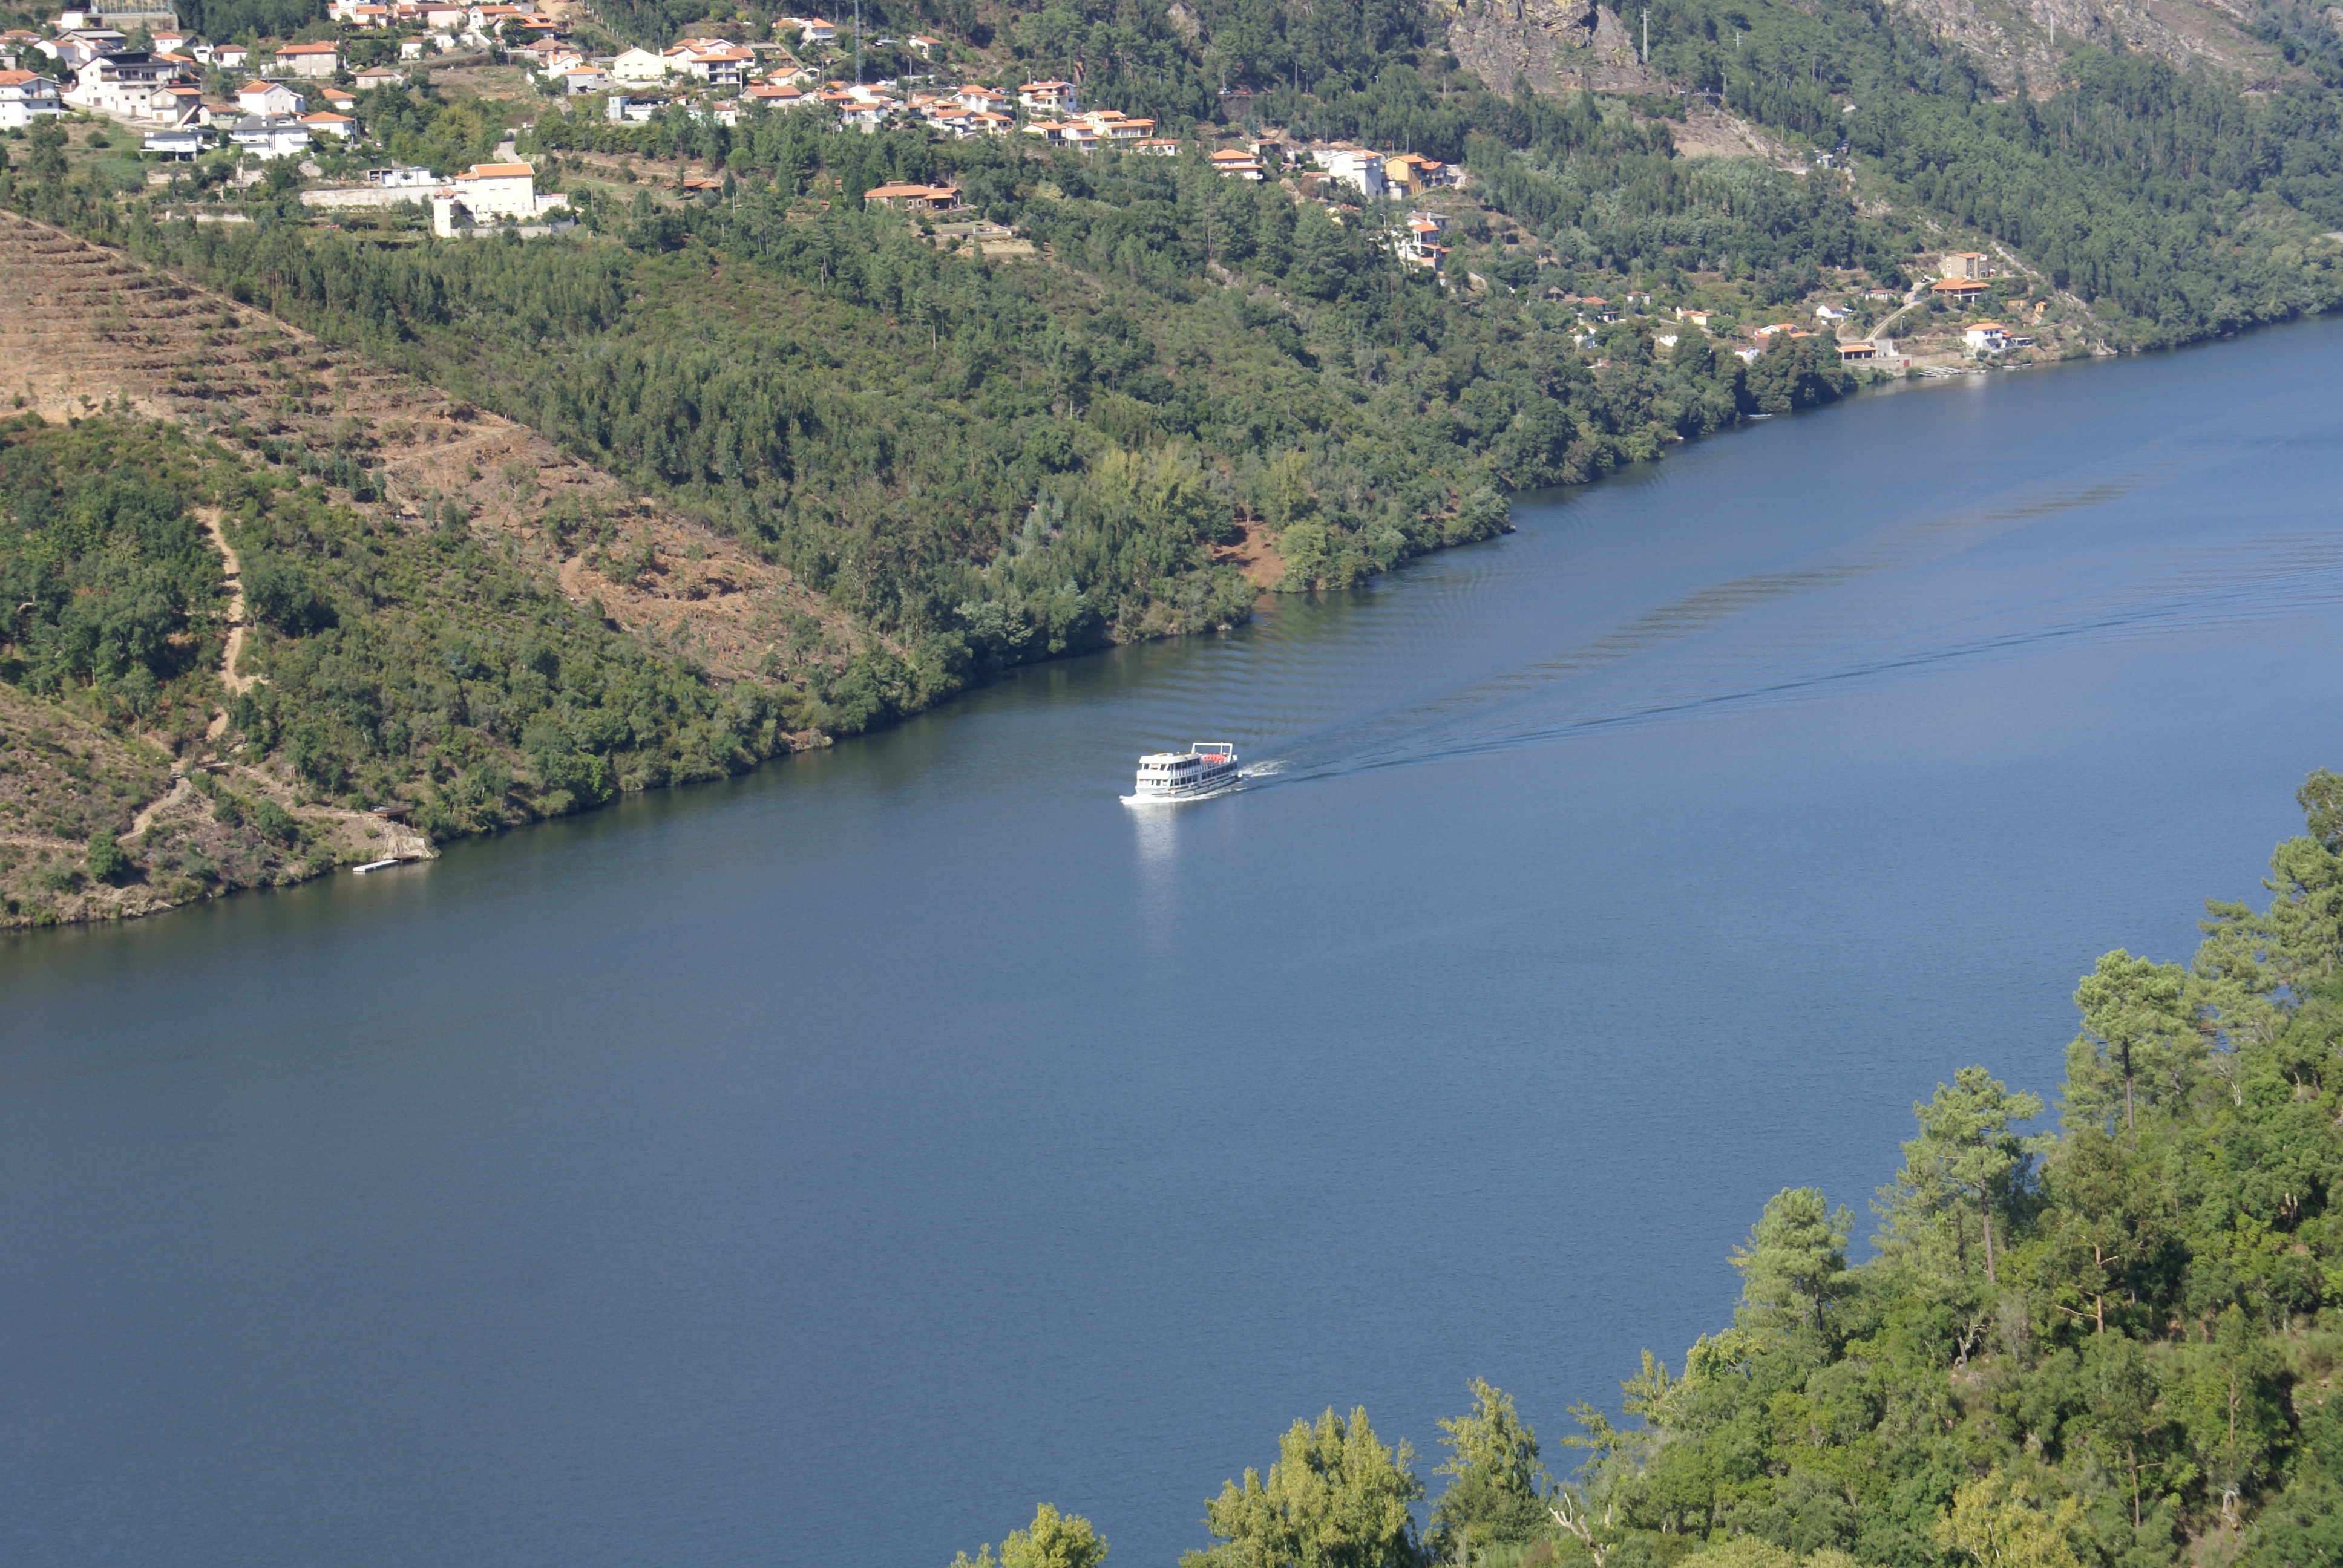
landscape, mountain, lake, river, mountain range, fjord, reservoir, body of water, portugal, loch, crater lake, tarn, aerial photography, river douro